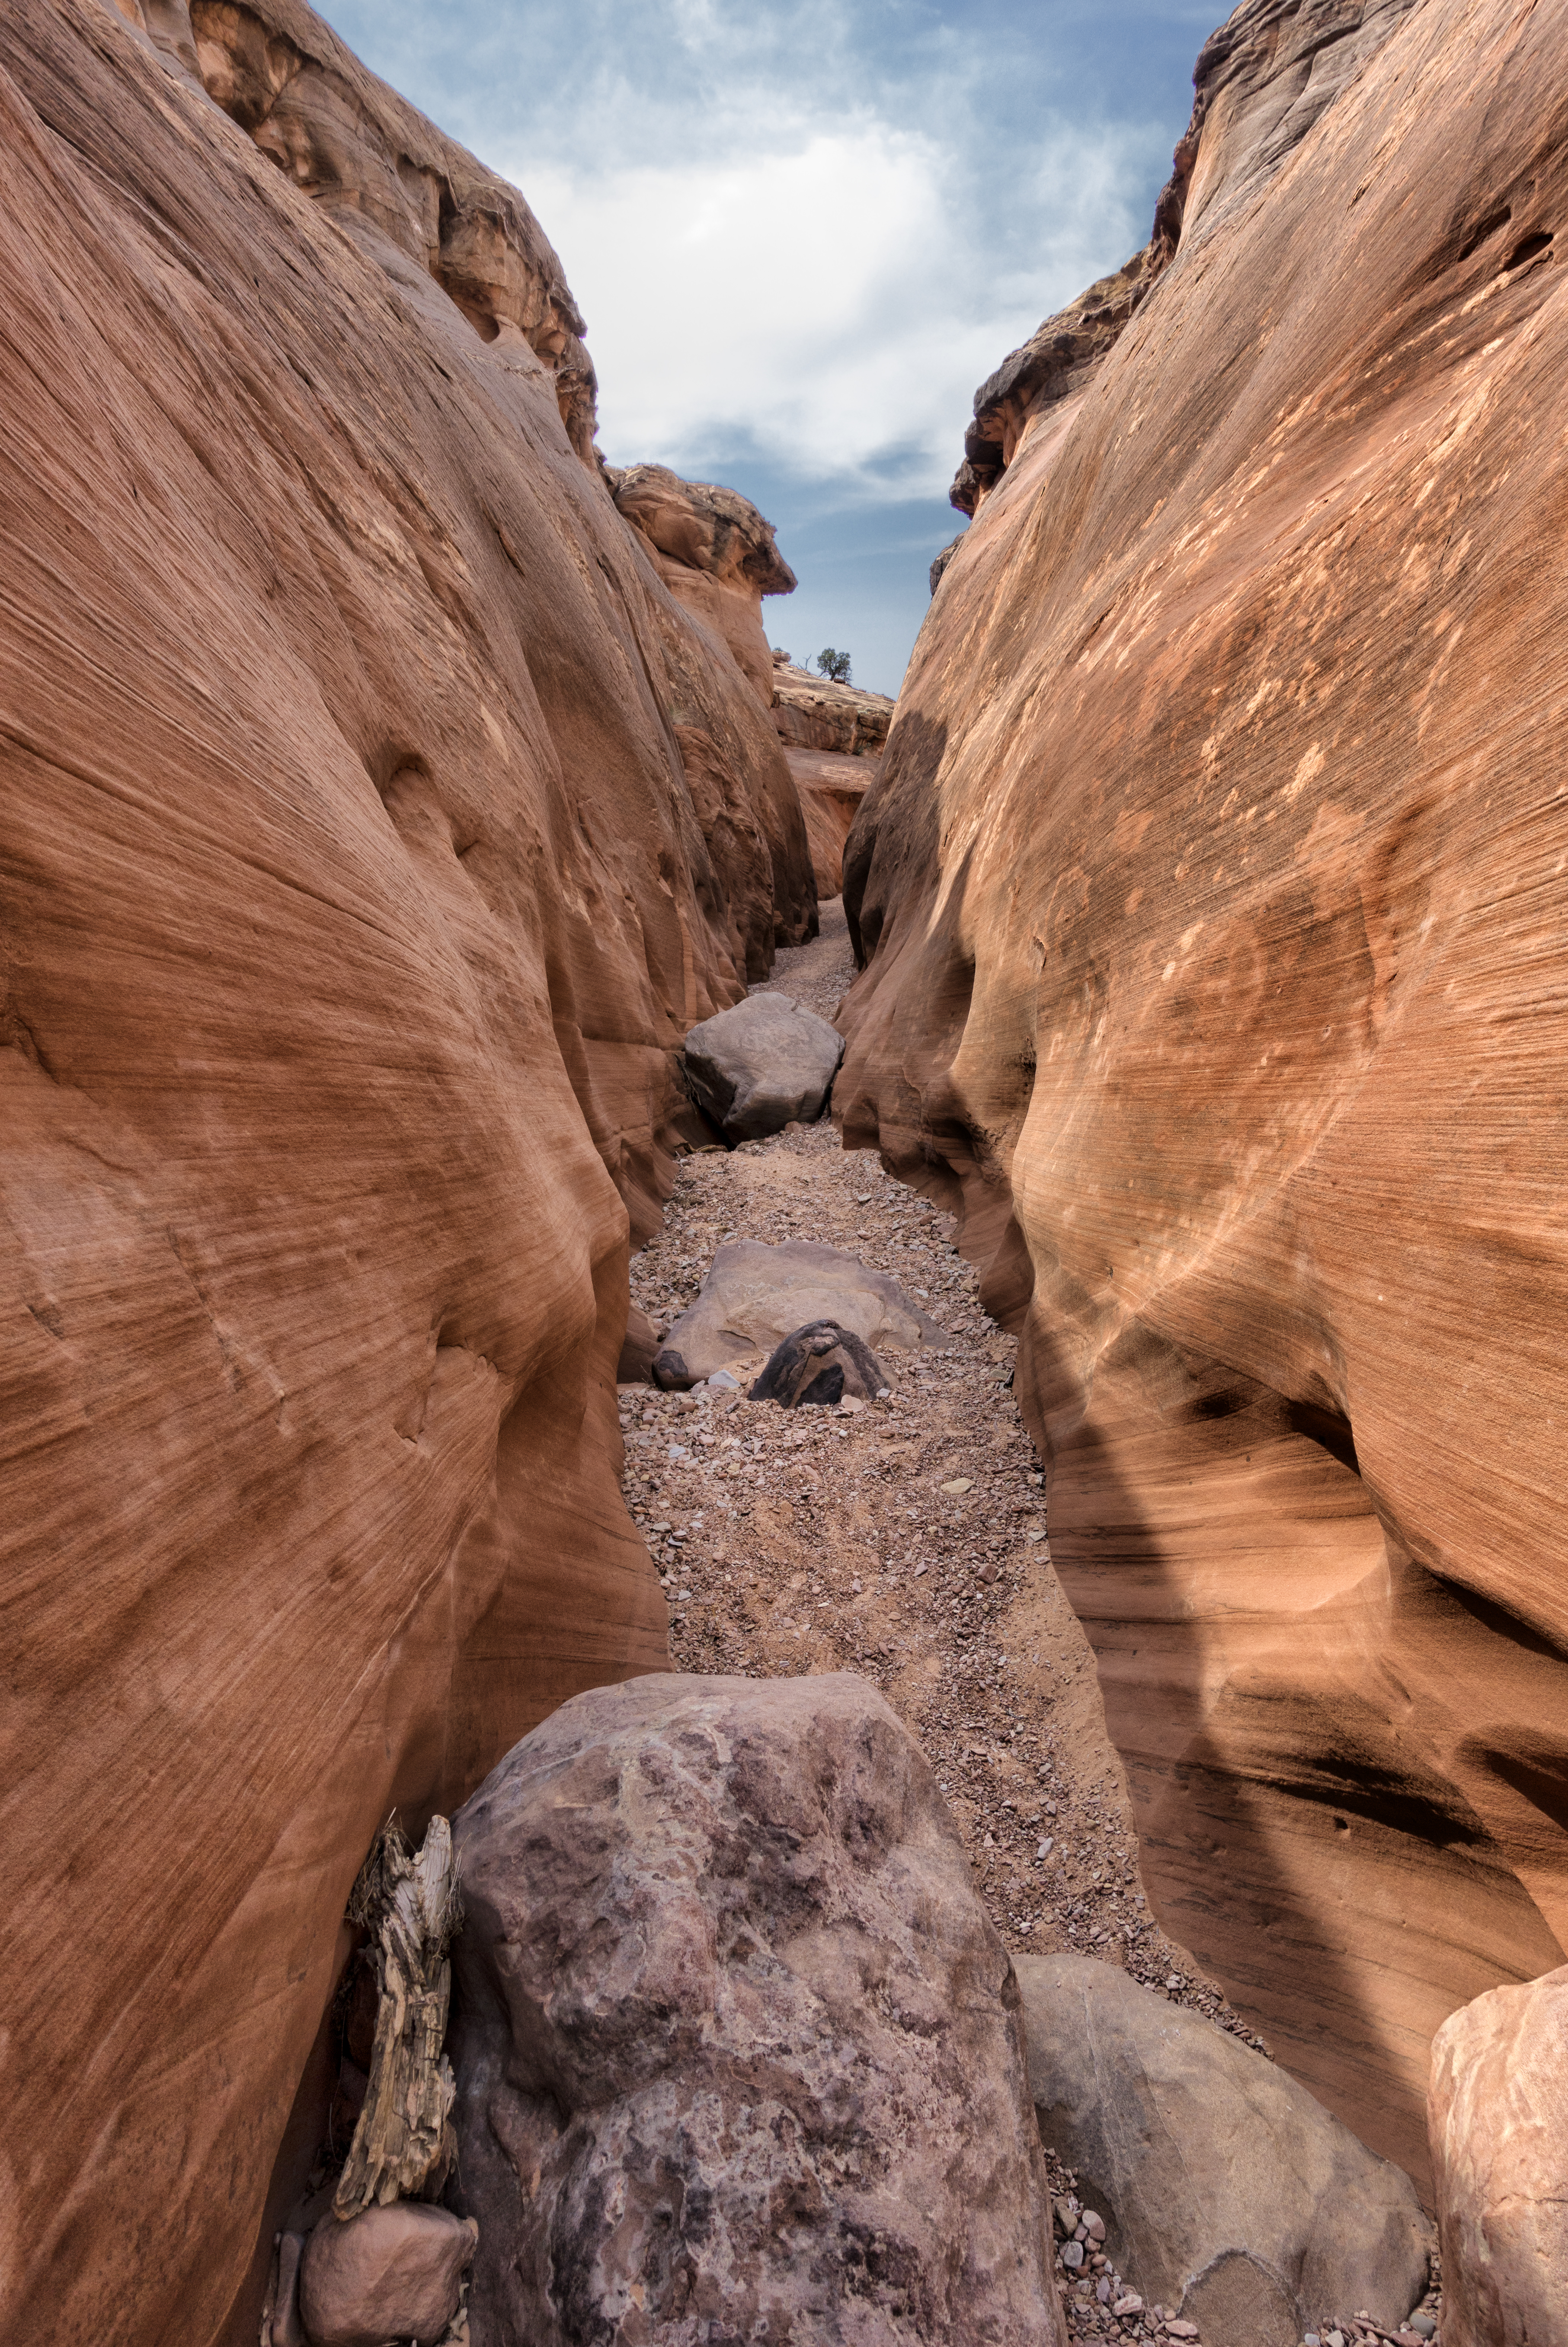
rock, valley, formation, cliff, arch, canyon, terrain, geology, badlands, wadi, sonycybershotrx100iii, redbreaks, landform, natural arch, geographical feature